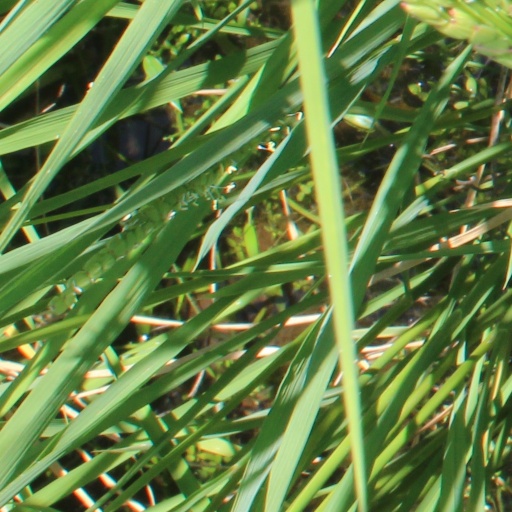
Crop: rice